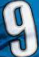
Number: 9